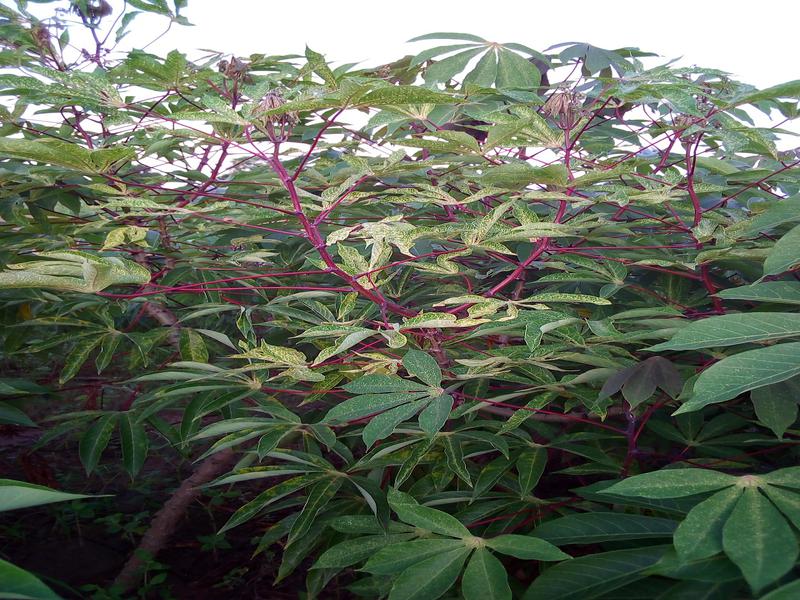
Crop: cassava
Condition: green_mottle